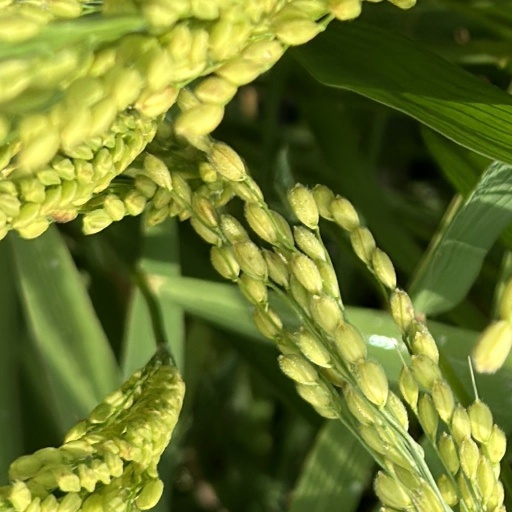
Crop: rice